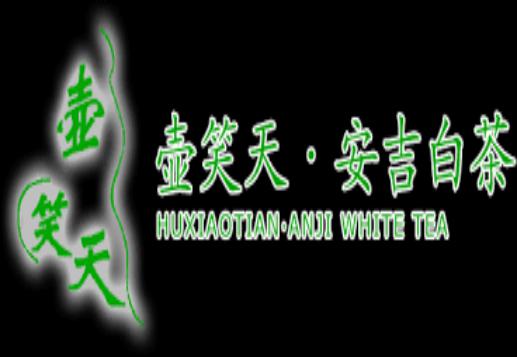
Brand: AN JI WHITE TEA
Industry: Food